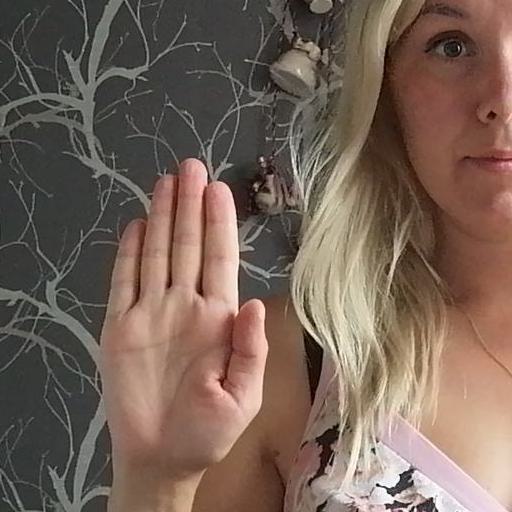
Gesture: stop